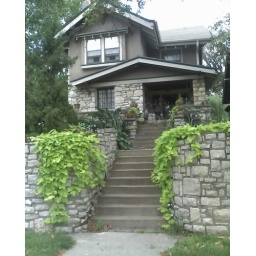
My favorite house in my neighborhood. You can't see the giant Obama sign to the left.